Kami-Gōra Station

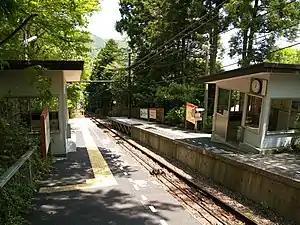
Kami-Gōra Platform

is a funicular railway station on the Hakone Tozan Cable Car Line in the town of Hakone, Ashigarashimo District, Kanagawa Prefecture, Japan. It is 0.96 rail kilometers from the Hakone Tozan Cable Car Line's terminus at Gōra Station.